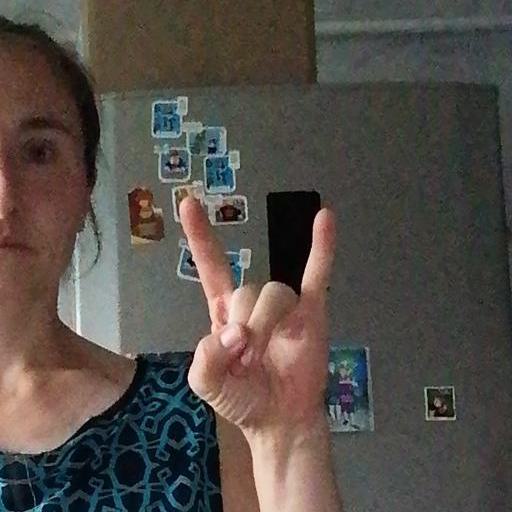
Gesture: rock